Template reaction

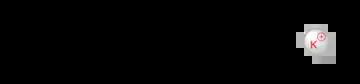
18-Crown-6 can be synthesized by the Williamson ether synthesis using potassium ion as the template cation.

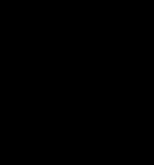
Structure of nickel-aquo nitrate complex of the ligand derived from the templated trimerization of 2-aminobenzaldehyde.

The phosphorus analogue of an aza crown can be prepared by a template reaction. Where it is not possible to isolate the phosphine itself.